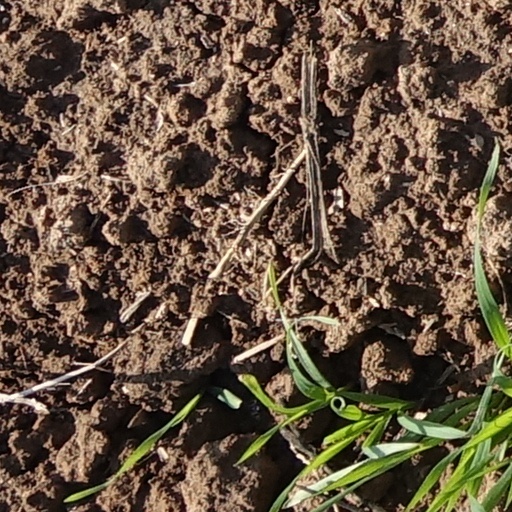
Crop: wheat